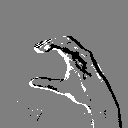
ASL letter: c